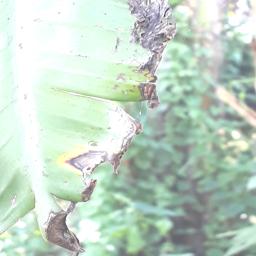
Label: POTASSIUM DEFICIENCY